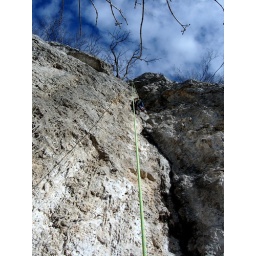
Miah climbing, again under deep blue skies, while everyone back home is heading to work early Monday morning. Suckas.